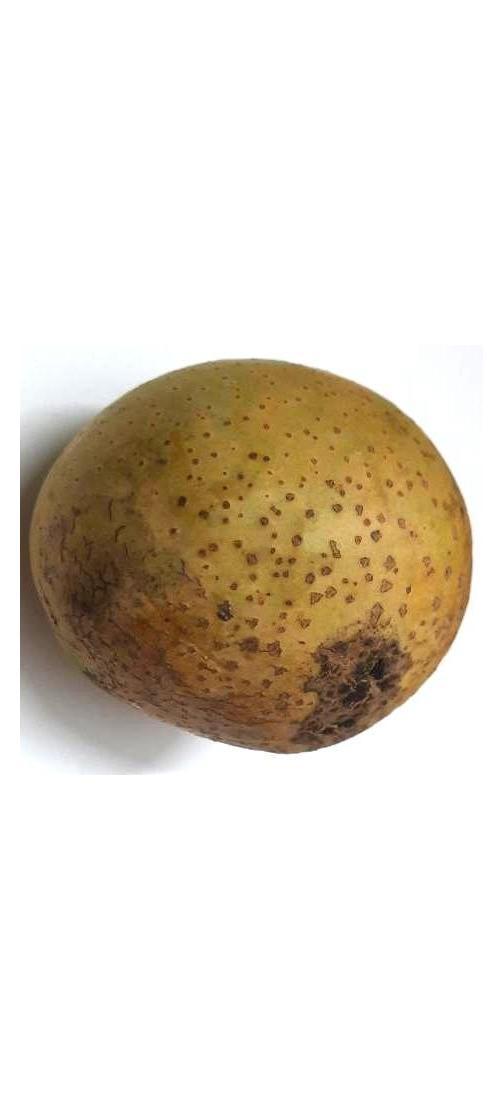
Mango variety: Gourmoti